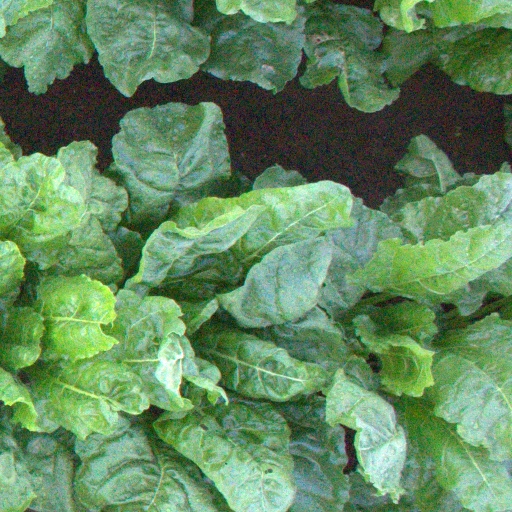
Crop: sugar beet